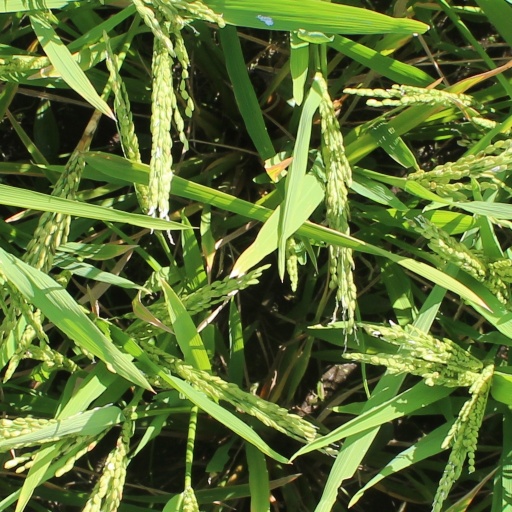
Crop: rice